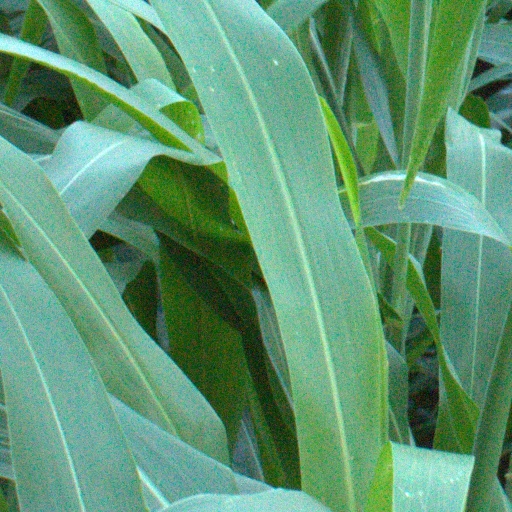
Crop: sorghum